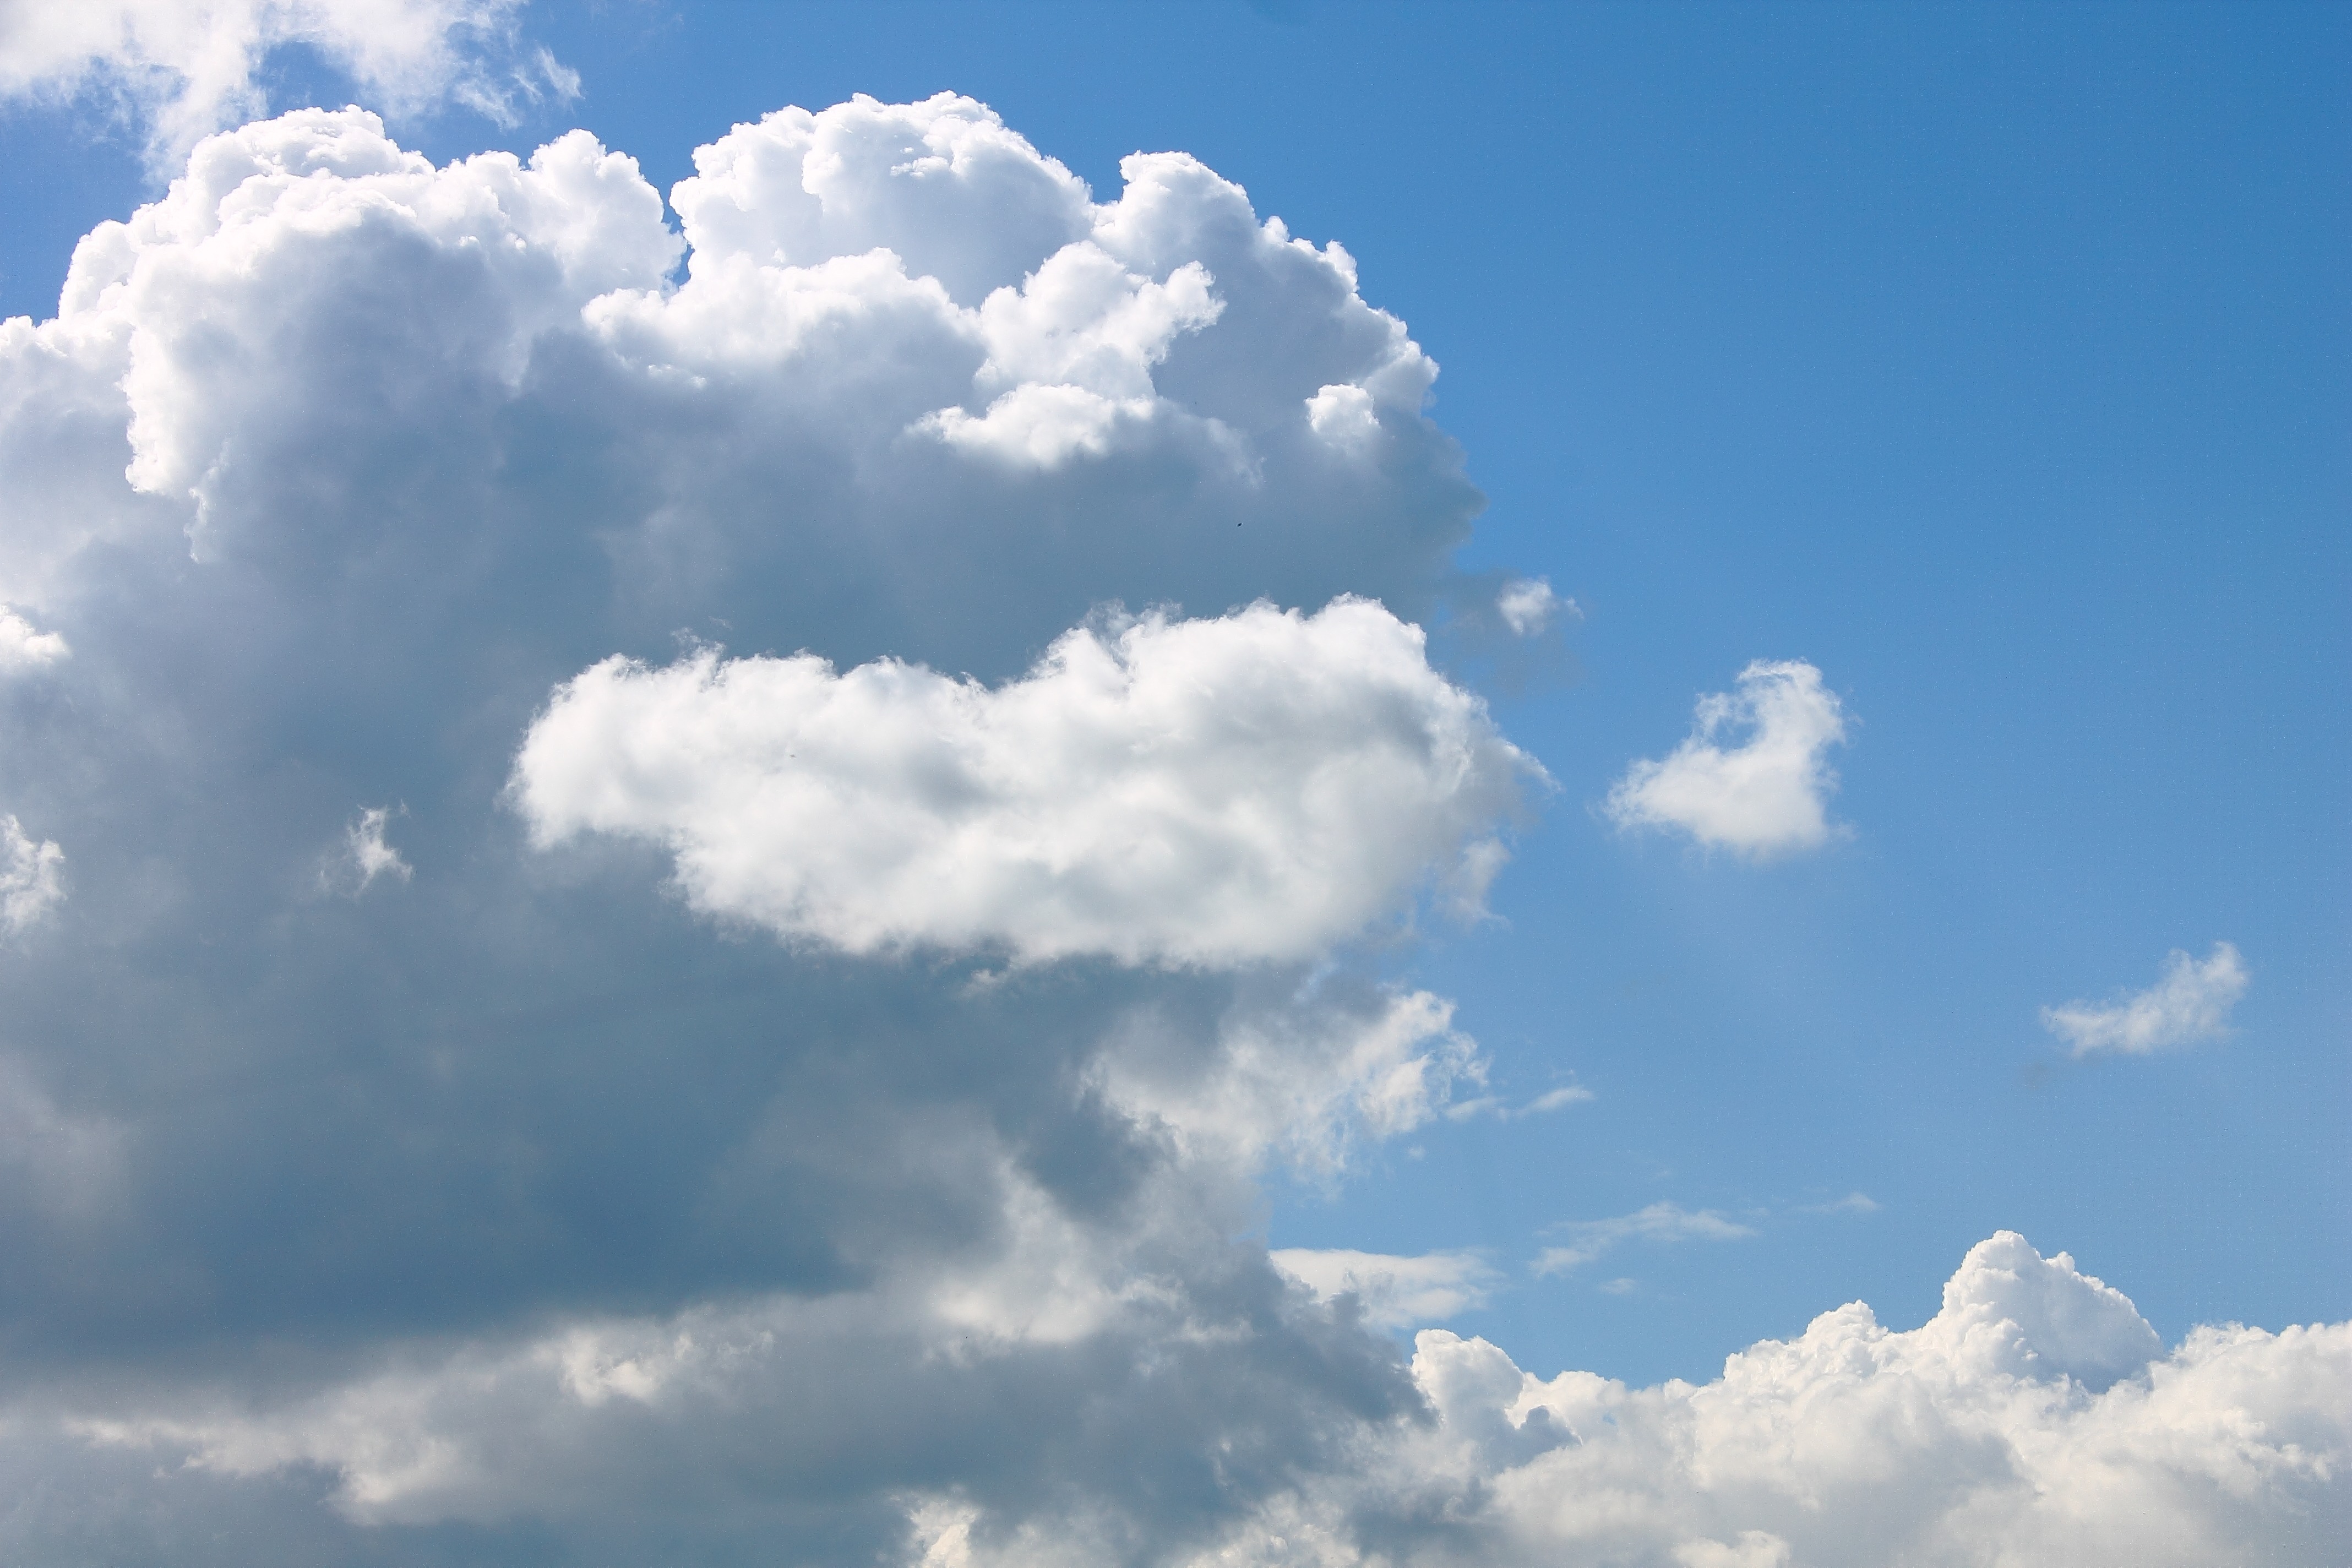
nature, cloud, sky, white, sunlight, atmosphere, daytime, cumulus, blue, clouds, meteorological phenomenon, atmosphere of earth